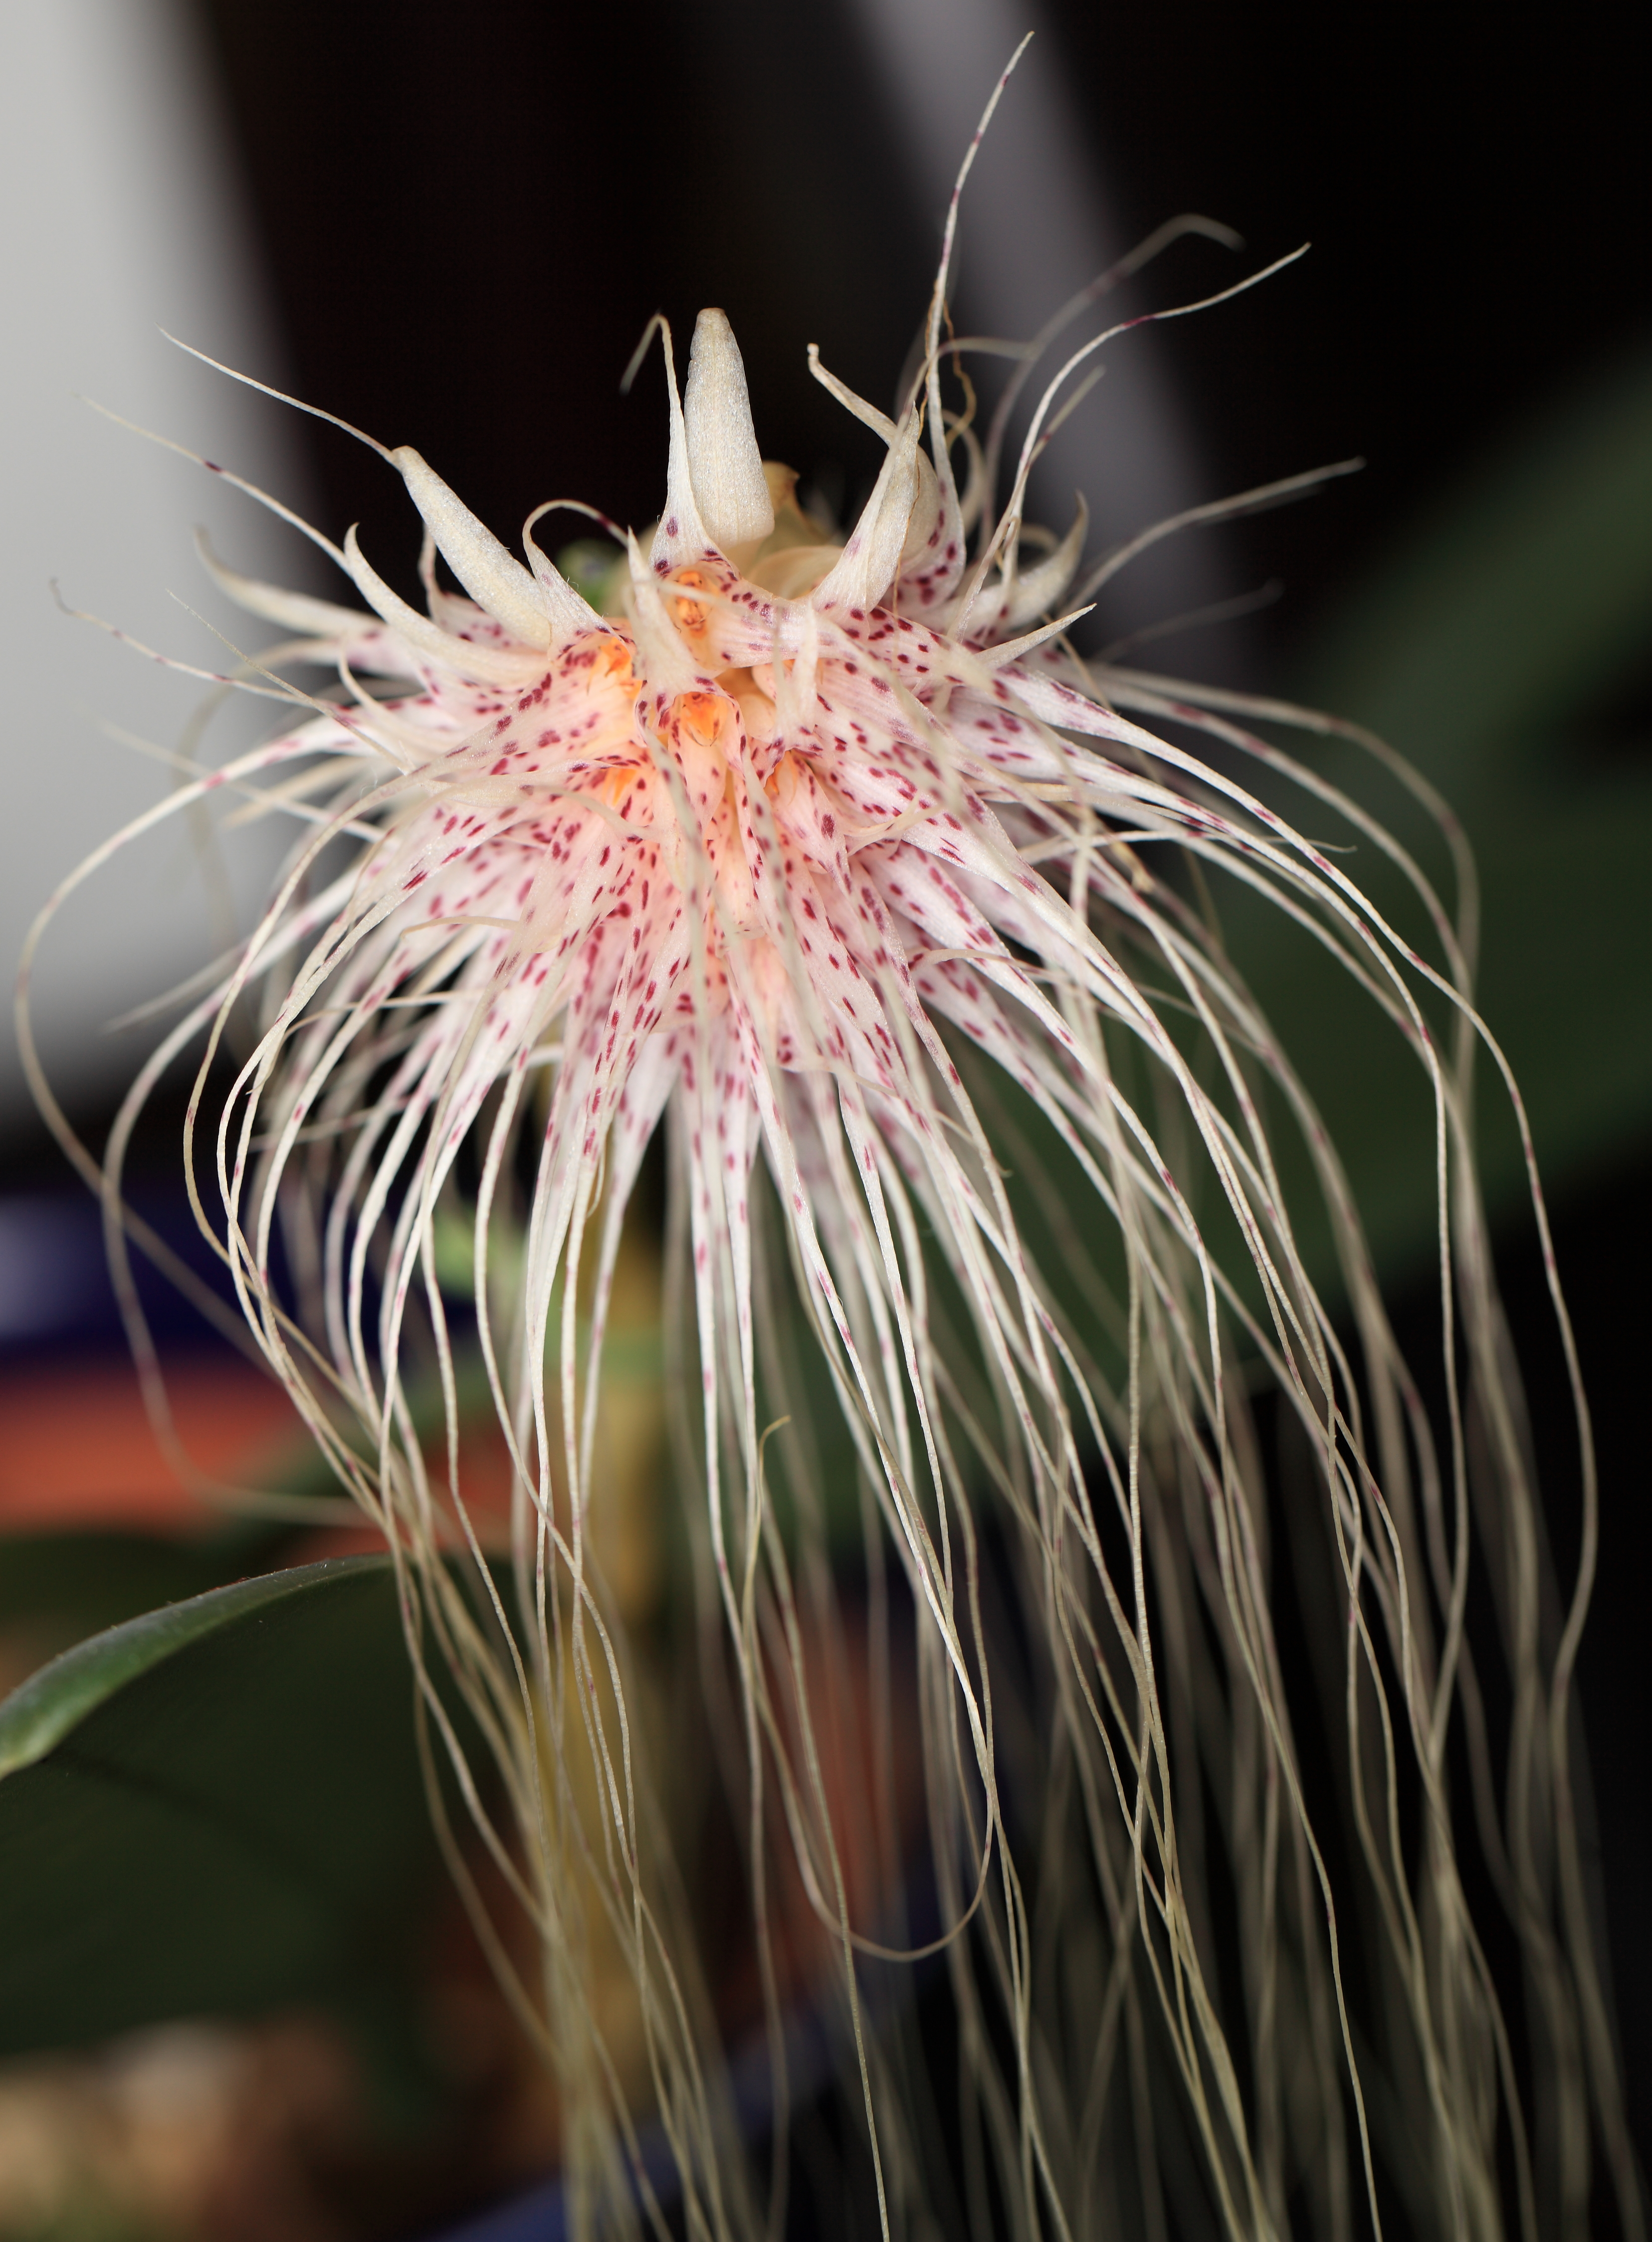
grass, branch, blossom, plant, photography, leaf, flower, petal, high, botany, flora, close up, medusa, tokyo, thistle, 5d, hires, markii, hi, res, resolution, jindaishokubutsukouen, choufu, macro photography, flowering plant, bulbophyllum, medusae, daisy family, grass family, land plant, thorns spines and prickles